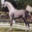
Label: horse